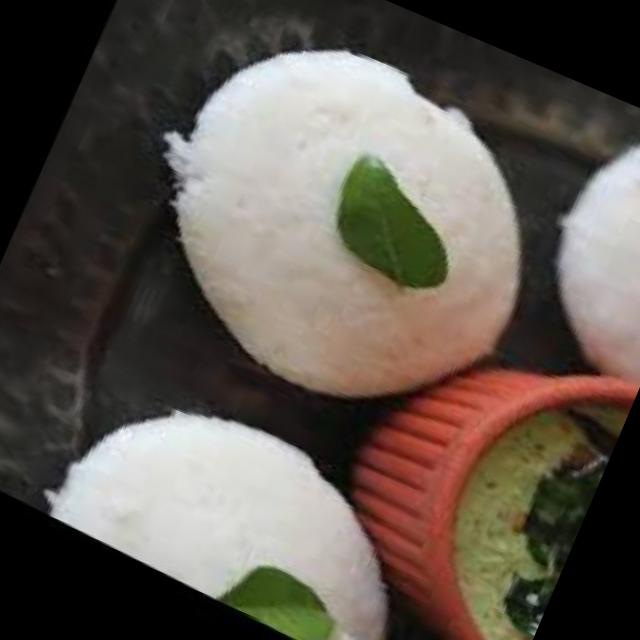
Dish: idli